Colony collapse disorder

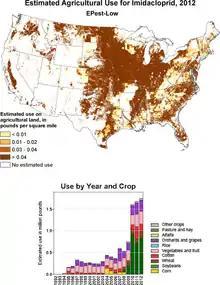
Imidacloprid map of use, US, 2012 (estimated)

To date, most of the evaluations of possible roles of pesticides in CCD have relied on the use of surveys submitted by beekeepers, but direct testing of samples from affected colonies seems likely to be needed.